Venilale

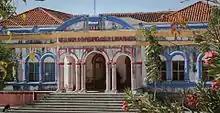
Escola do Reino de Venilale (2015)

Venilale has been a popular destination, even in the Portuguese colonial era, known for its cooler temperatures, natural attractions such as hot springs and a natural bridge and the striking Escola do Reino de Venilale. More recently it has become famous for its caves, built by the Japanese during World War Two and for being used as a hiding place for FRETLIN freedom fighters during the Indonesian occupation.